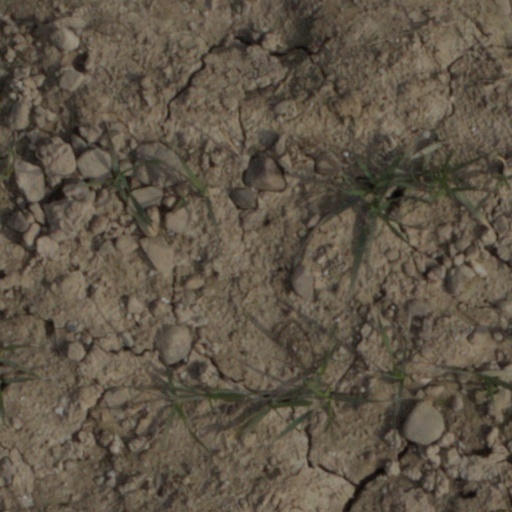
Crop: wheat